Surrey Chapel, Southwark

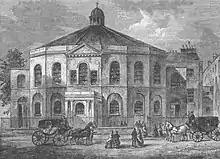
Rowland Hill's Chapel in 1814 – an 1880 illustration

The first stone of the chapel was laid in 1782, and the building opened in June 1783. Sponsorship was raised from Dissenting philanthropists such as the Methodist, Selina, Countess of Huntingdon. A round building, its founding pastor Rowland Hill is said to have remarked, prevented the Devil from hiding in any corners. Rowland Hill, having a strong interest in inoculation, established one of the most effective vaccination boards in London at Surrey Chapel. He was buried, at his own request below the pulpit, but was later re-buried below the Lincoln Memorial Tower of the successor chapel, Christ Church, Kennington Road.